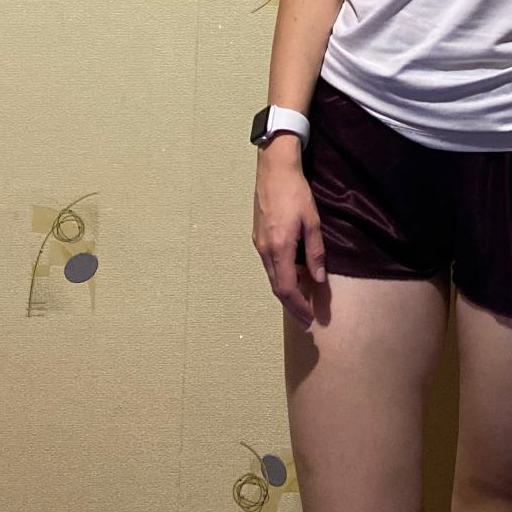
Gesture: no_gesture